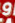
Number: 9